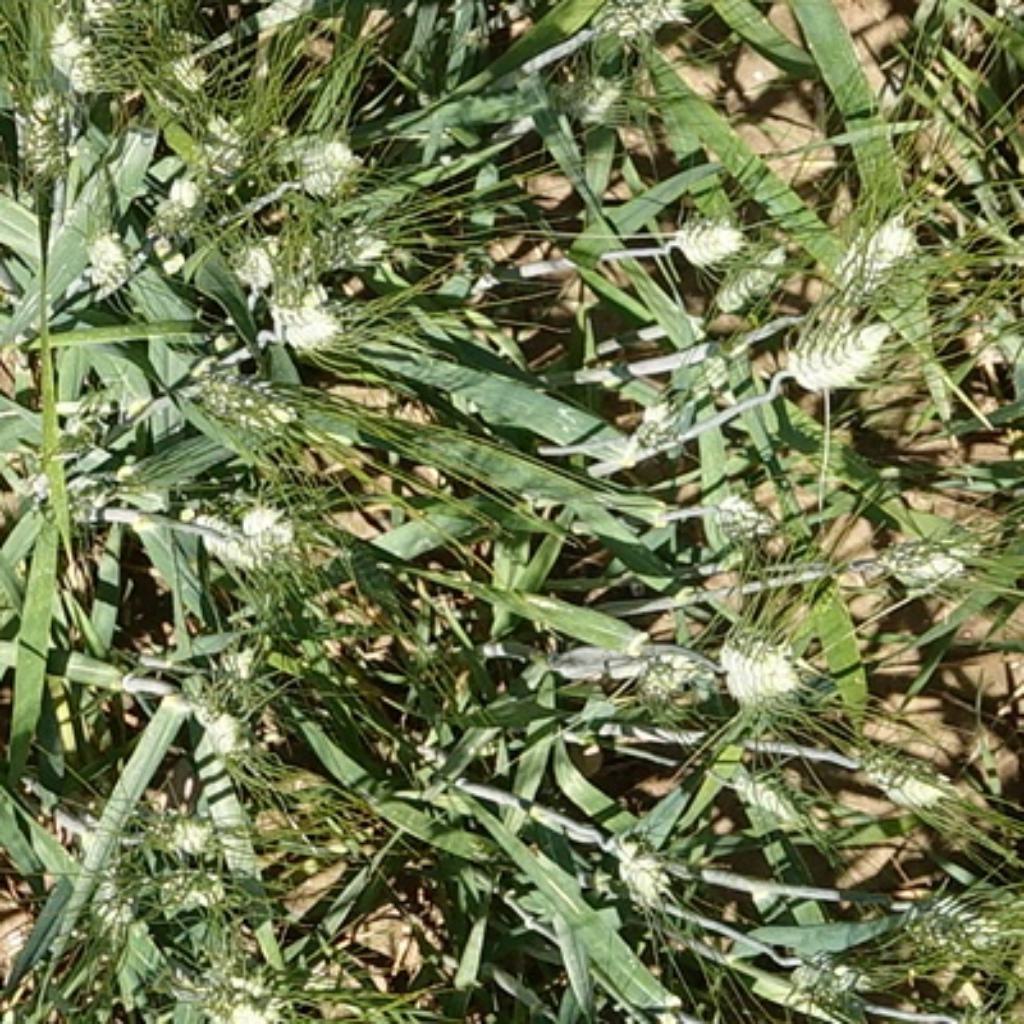
Country: France
Location: Gréoux
Wheat development stage: Filling